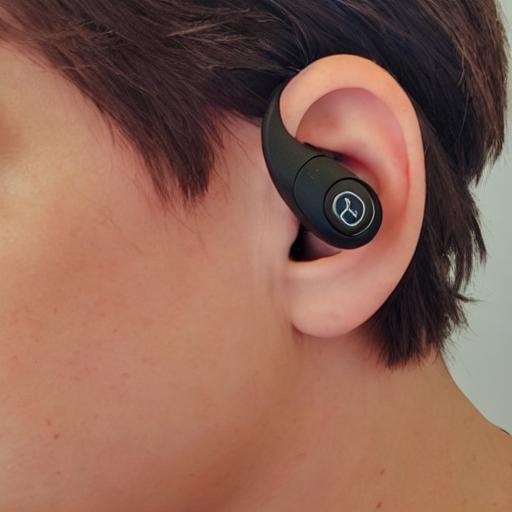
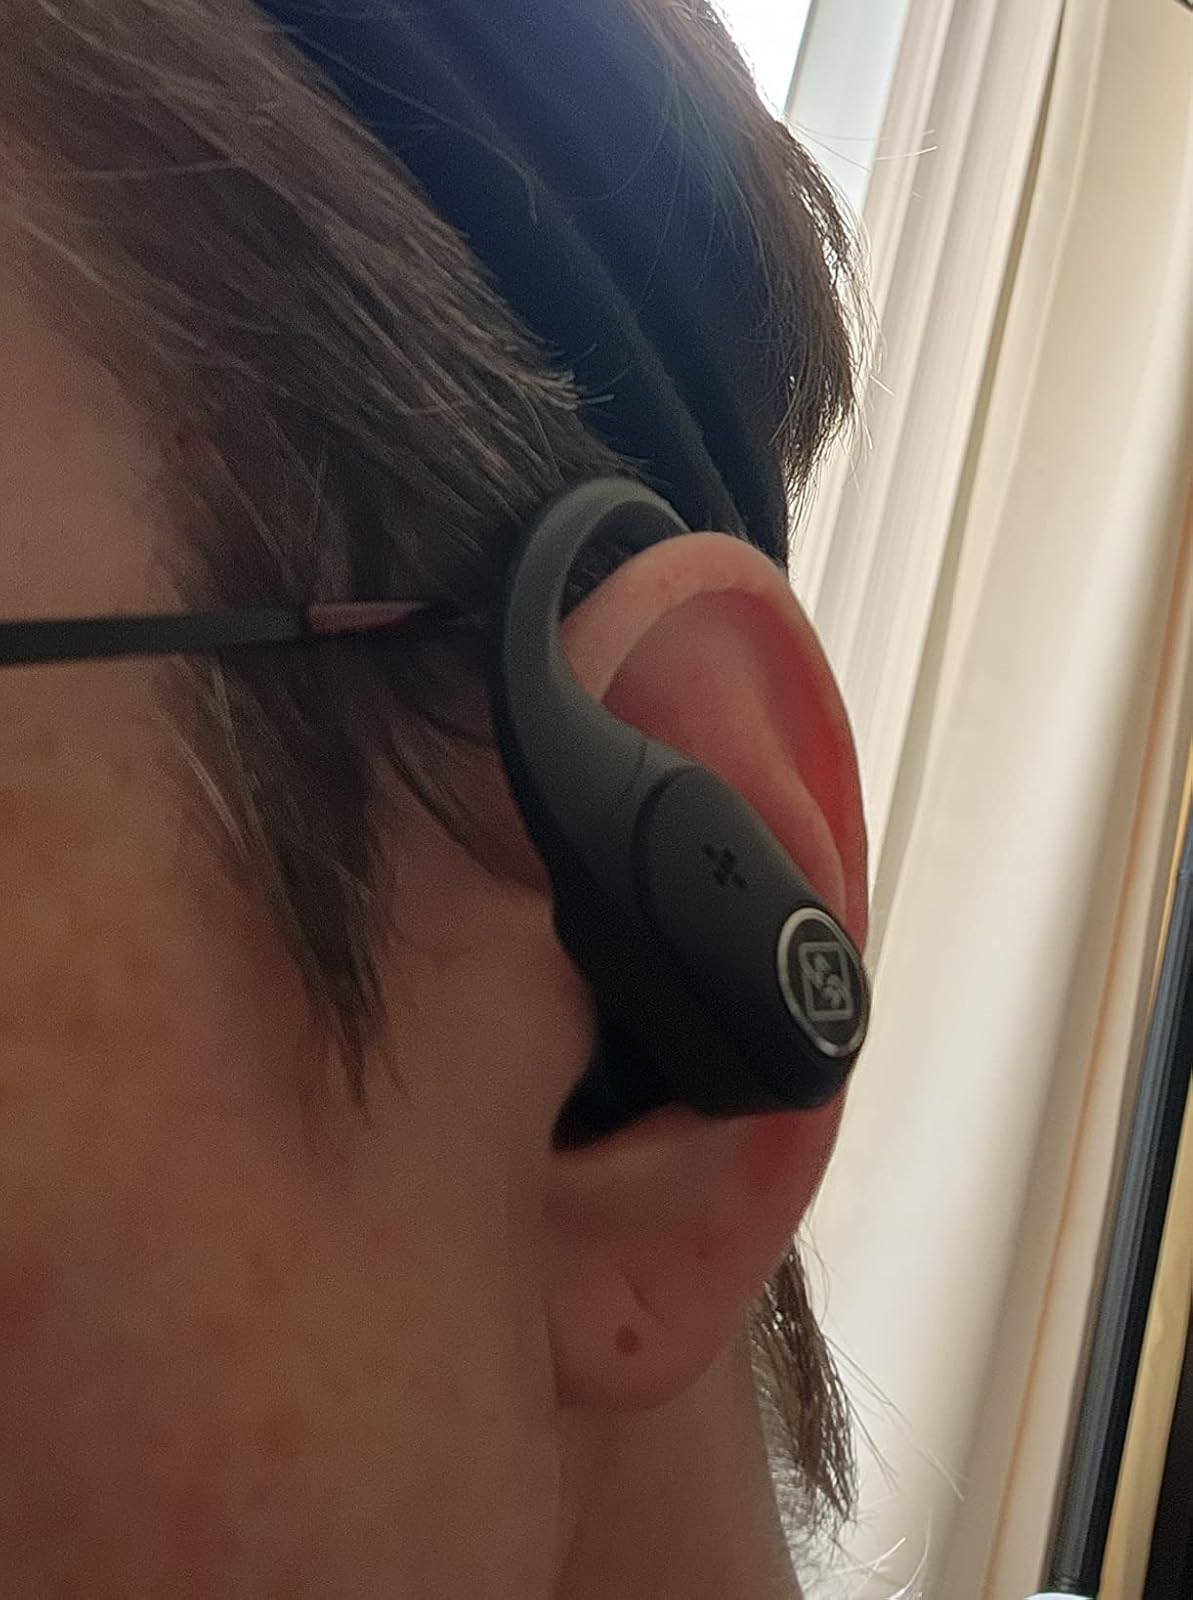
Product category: earbuds
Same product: no